Preamble to the Constitution Act, 1867

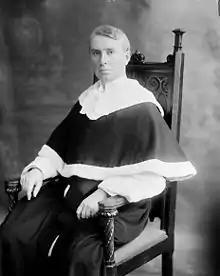
Chief Justice Duff, who held that the Preamble protected political expression

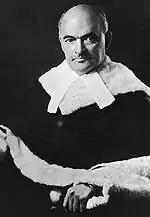
Justice Cannon, who held that freedom of the press was protected by the Preamble

One of the first cases where the Preamble was cited in detail was in "Reference Re Alberta Statutes". In that case, Alberta had in 1937 passed several statutes to implement social credit monetary theories, which had then been disallowed by the Lieutenant Governor of Alberta. The Alberta Legislative Assembly then passed three additional statutes, which the federal government referred to the Supreme Court of Canada for an opinion as to their constitutional validity. One statute dealt with bank taxation, the second with the implementation of social credit monetary theories, and the third applied to the news media, entitled "An Act to ensure the Publication of Accurate News and Information". The third act required media outlets to publish information furnished to them by the chairman of the government's social credit board, and to provide information as to their sources of news stories back to the chairman.